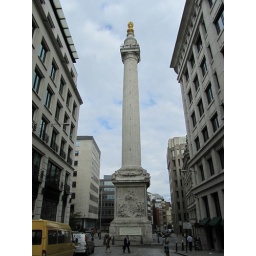
Het monument in Londen om de grote brand van 1666 te herdenken.